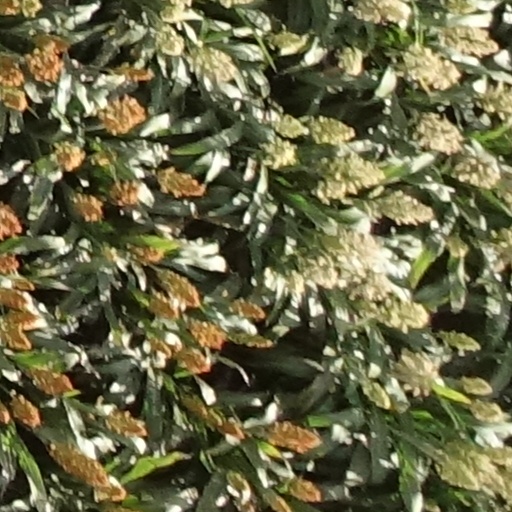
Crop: sorghum